Canada–Australia Consular Services Sharing Agreement

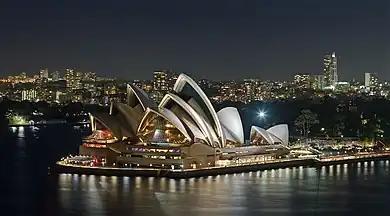
Sydney Opera House - Dec 2008

New Zealand is one of the closest countries to Australia geographically, which promotes the extremely close connections between two countries. To take advantage of the relationship between two countries, Australia cooperates with New Zealand in multiple ways, with Trans-Tasman migration and connections being the most significant. This agreement was signed in 1973 and allowed the free flow of citizens between two countries, increasing the population of New Zealanders in major cities of Australia including Sydney, Melbourne, and Brisbane.